Daniel E. Barbey

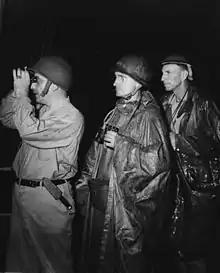
Barbey, Brigadier General Clarence A. Martin and Brigadier Ronald Hopkins observe the landing at Saidor.

The Battle of Arawe and the Battle of Cape Gloucester involved a number of "firsts" for the VII Amphibious Force. It marked the first use of an Australian LSI, , in combat, and the first appearance in SWPA of a Landing Ship, Dock (LSD), . The LSD was used to carry amtracs, also making their debut in SWPA, which were necessary to cross the coral reefs. Fire support was provided by two LCIs equipped with rockets. This proved so successful that Barbey had another six modified for the purpose. Casualties were evacuated using specially modified LCTs and LSTS equipped as hospital ships. For the first time, Beach Party 1 participated, providing a fully trained naval beach party for the first time. Contrary to doctrine, it was not affiliated with a particular APA. The Arawe operation also saw the first use of another innovation of Barbey's, the landing craft control officers. However, an attempt to land a force in rubber boats was a total failure, and was not repeated. Afterward, Barbey received his first properly equipped amphibious command ship, the . He also acquired an experienced deputy in Rear Admiral William M. Fechteler. Fechteler commanded the assault on the Admiralty Islands, in which APDs were employed in order to meet the Army's requirement for a reconnaissance in force.